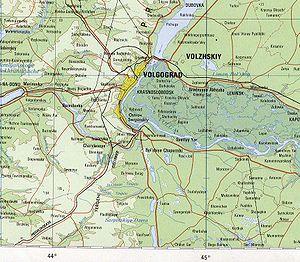
La bataille de Stalingrad est la succession des combats qui, du 17 juillet 1942 au 2 février 1943, ont opposé les forces de l'URSS à celles du Troisième Reich et de ses alliés assaillant la ville de Stalingrad. Cette « bataille » d'un peu plus de six mois s'est déroulée en fait en quatre phases, l'approche de la ville par les armées de l’Axe, les combats urbains pour sa conquête à partir de septembre 1942, puis la contre-offensive soviétique, jusqu'à l'encerclement et à la reddition des troupes allemandes. L'ensemble de ces combats, dans et hors de la ville, ont coûté la vie à plus de 800 000 Soviétiques, civils et combattants, et à 400 000 militaires allemands, roumains, italiens, hongrois et croates.